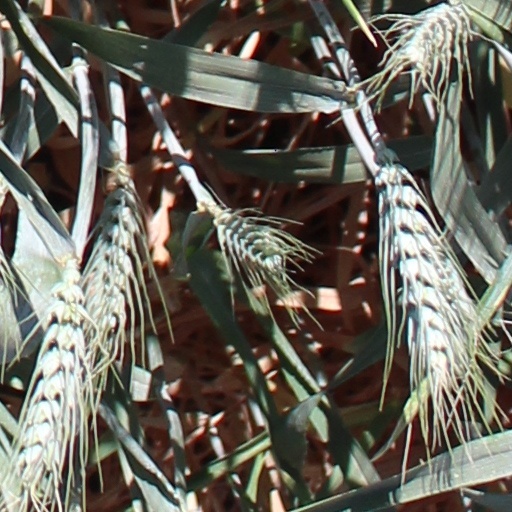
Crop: wheat